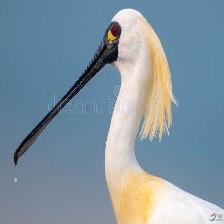
Species: BLACK FACED SPOONBILL
Scientific name: PLATALEA MINOR
ImageNet parent category: spoonbill